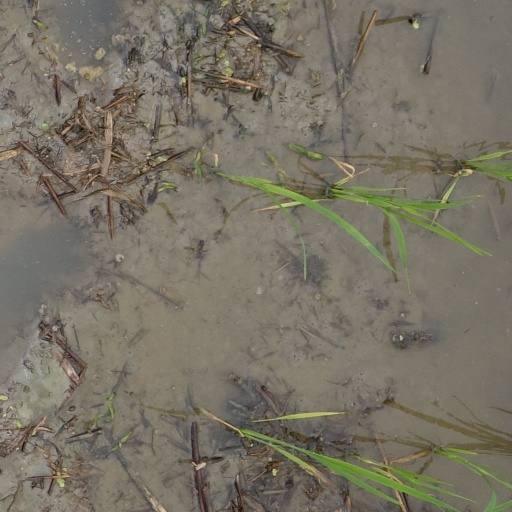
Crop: rice